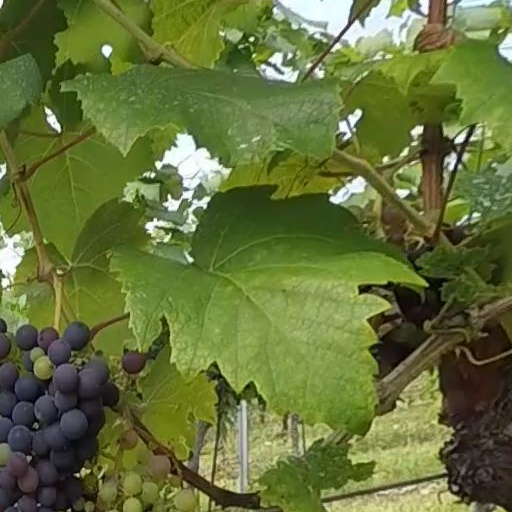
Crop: grape